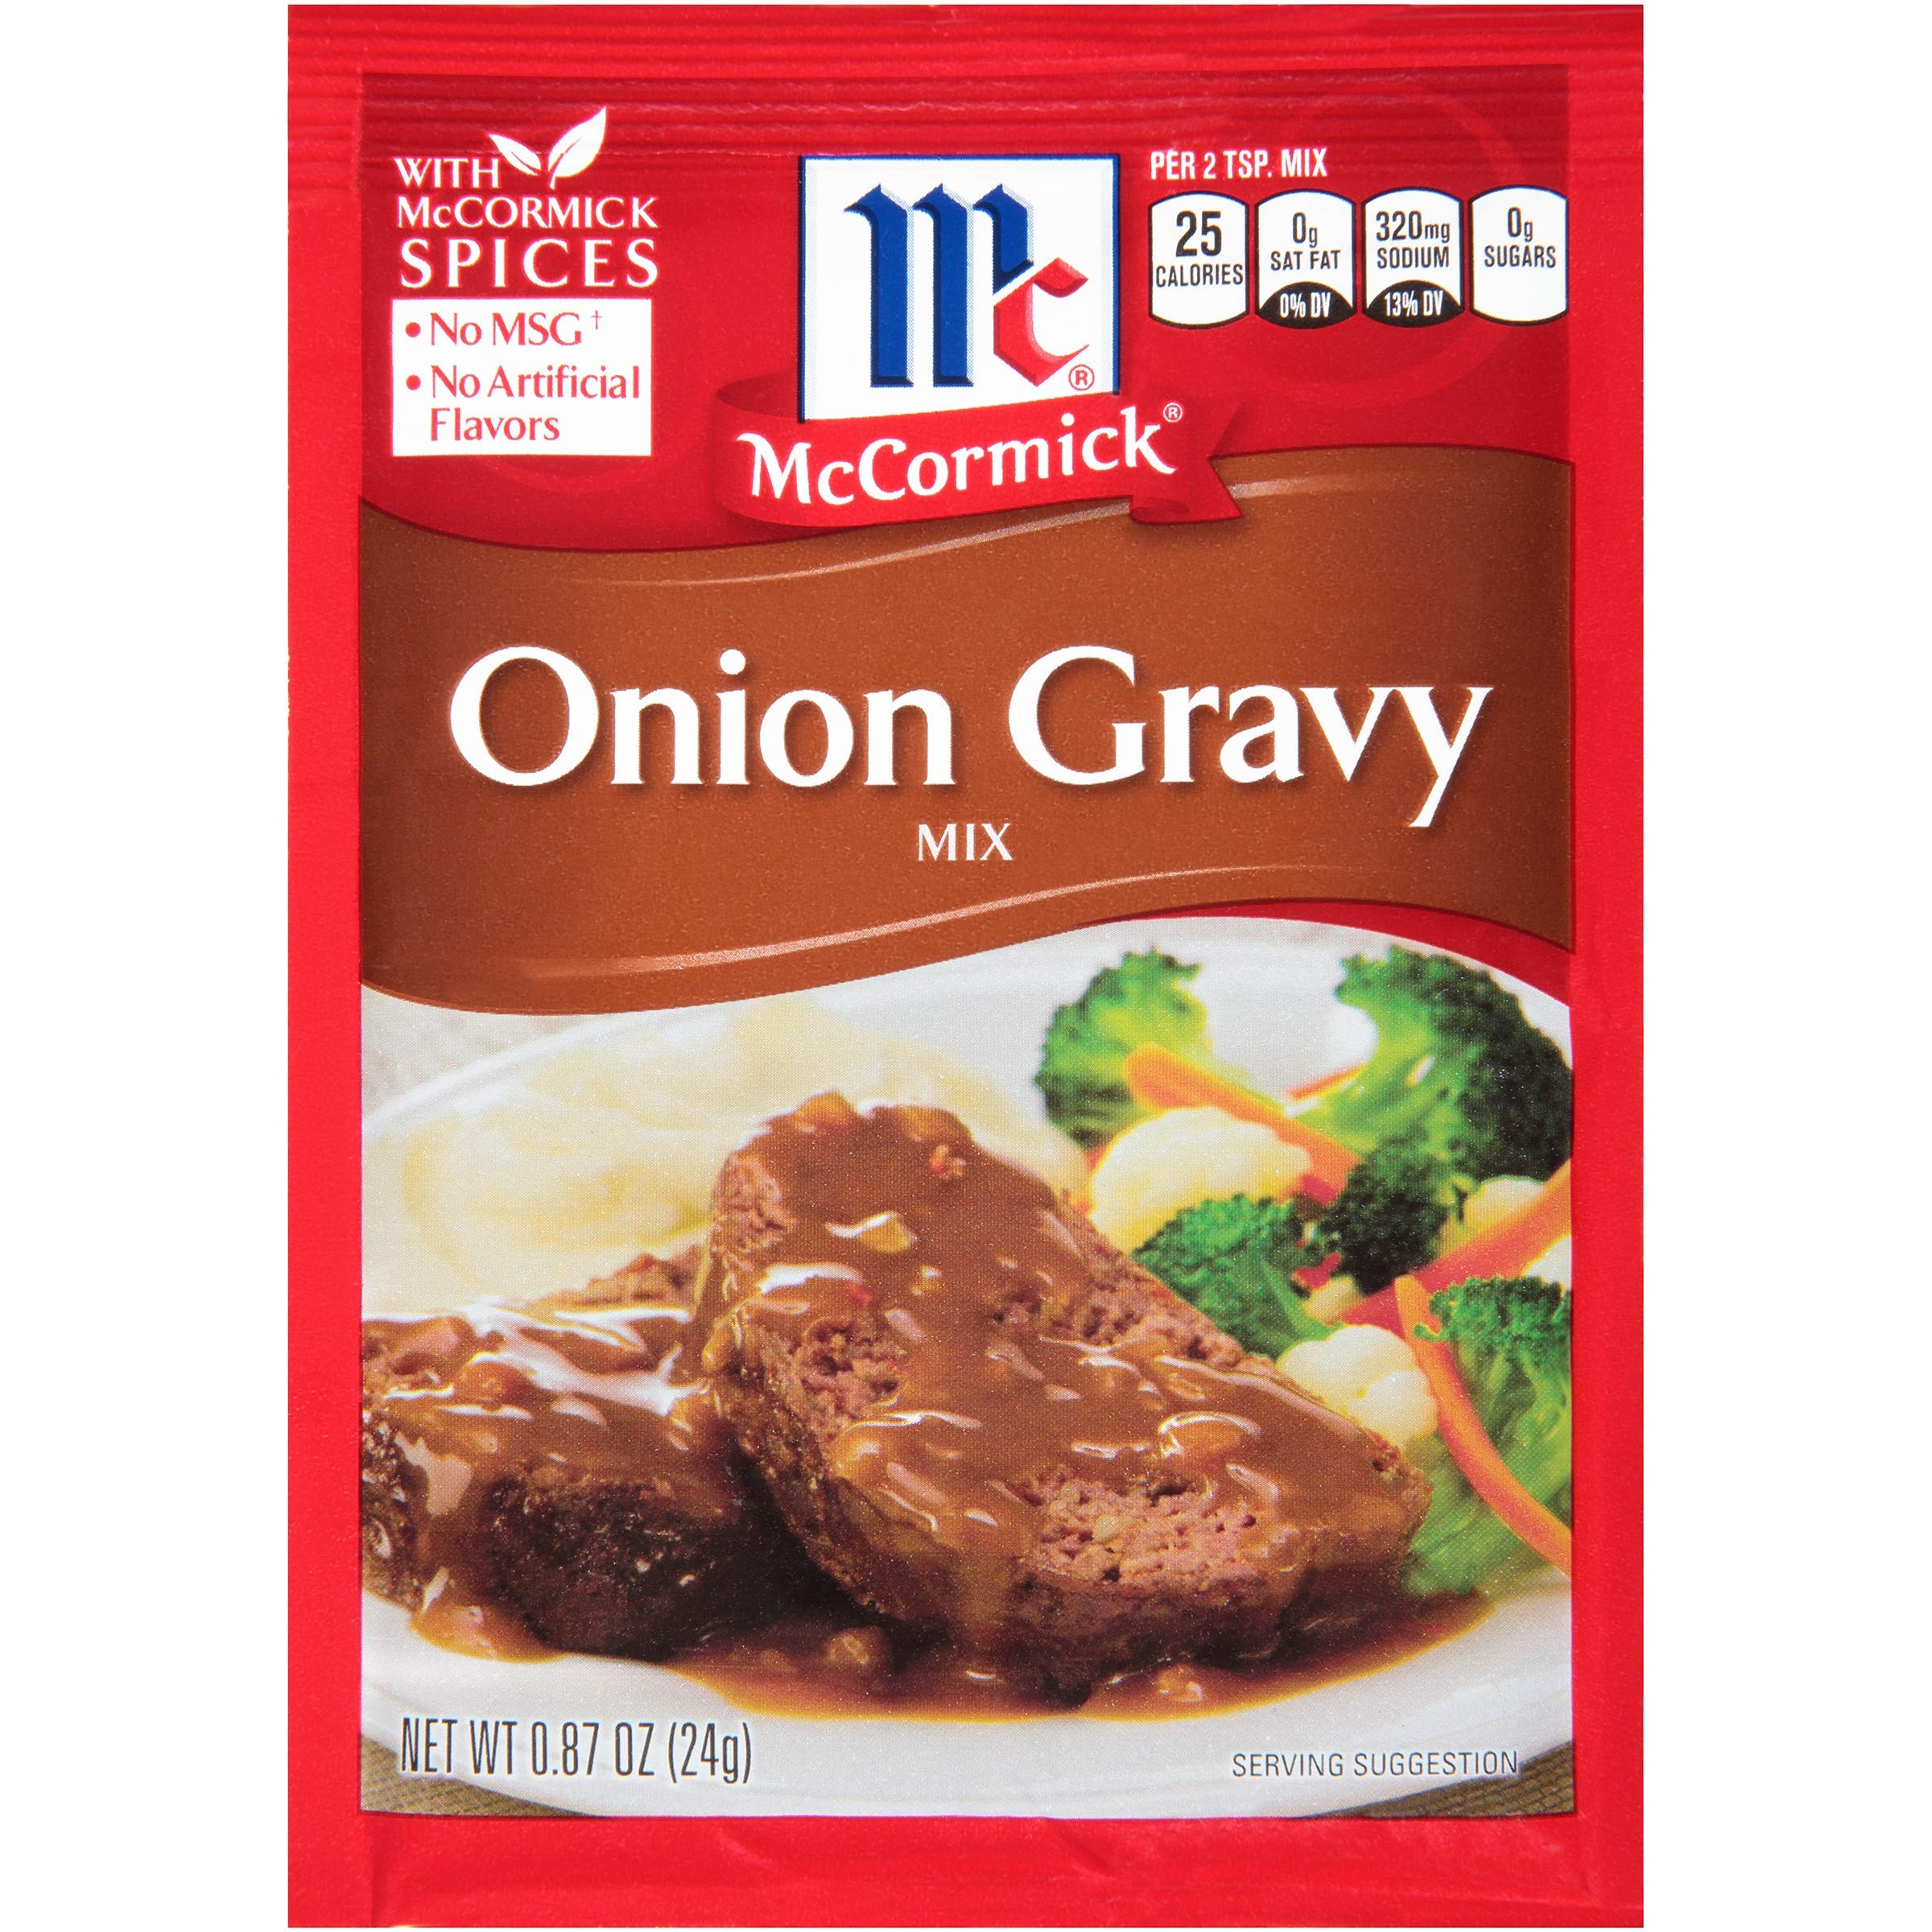
Item Name: McCormick Onion Gravy Mix, 0.87 oz (Pack of 12)
Bullet Point 1: Perfectly smooth onion gravy that's ready in 5 minutes
Bullet Point 2: No MSG added* for homemade-tasting gravy you feel good about serving
Bullet Point 3: Made with McCormick spices
Bullet Point 4: Easy to prepare: mix with a cup of water and simmer for 1 minute
Bullet Point 5: Serve with everyday meals like meatloaf and mashed potatoes
Value: 10.44
Unit: Ounce

Price: 4.46